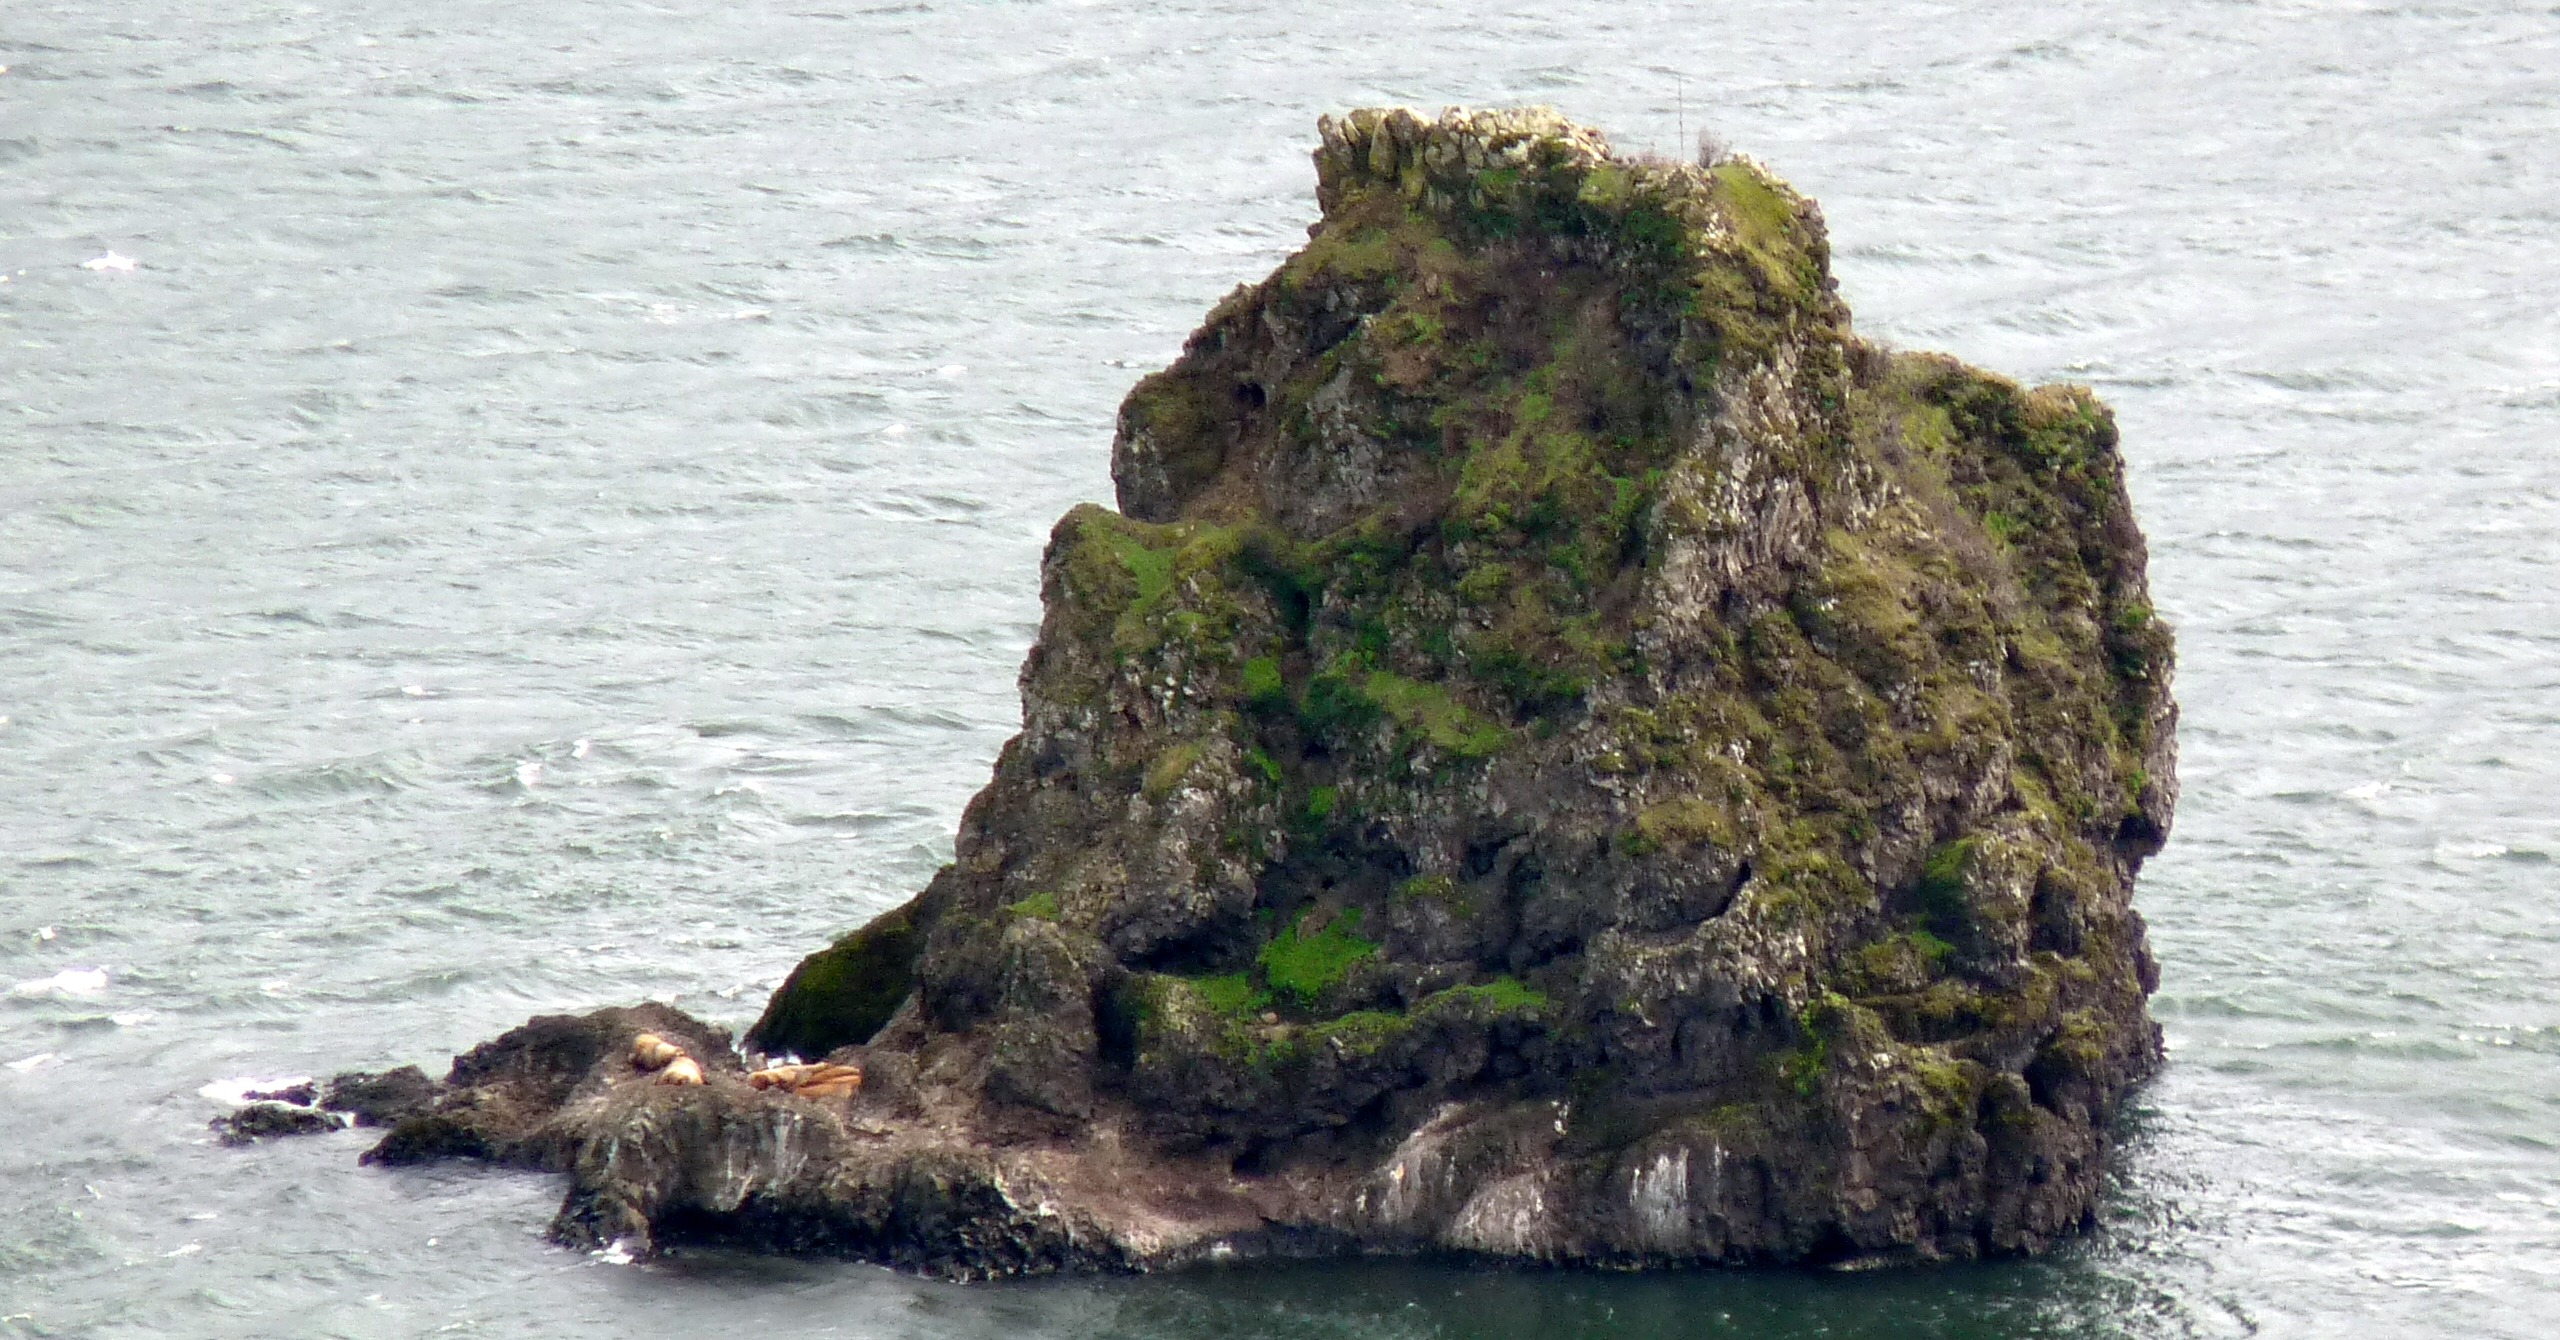
sea, coast, rock, shore, river, cliff, tower, scenic, natural, bay, stack, terrain, rocks, outcrop, cape, islet, sea lions, inland